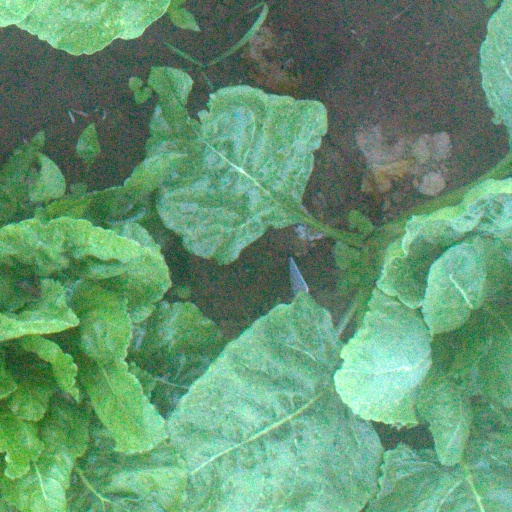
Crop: sugar beet